South Park The Streaming Wars Part 2

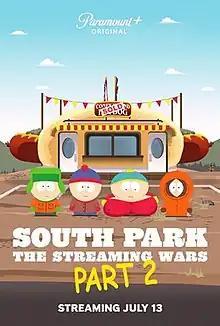
Release poster

"South Park The Streaming Wars Part 2" is a 2022 American adult animated comedy television special episode written and directed by Trey Parker. It is the fourth "South Park" television special and 319th overall episode of the television series, and was released on Paramount+ on July 13, 2022. It concludes the storyline that began in its predecessor, "South Park The Streaming Wars".